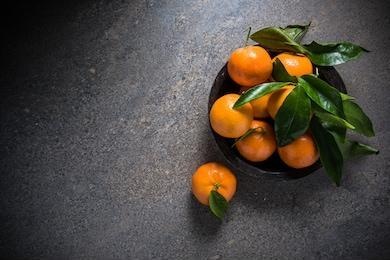
Label: mandarine